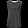
Label: Shirt